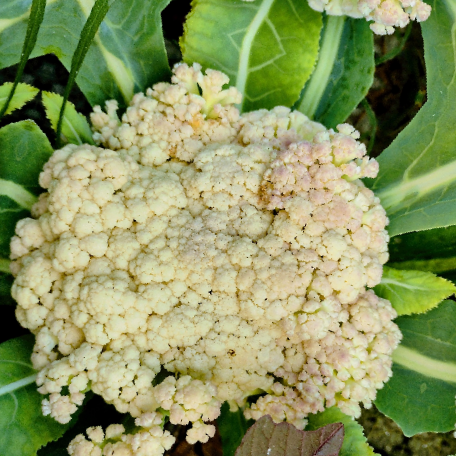
Label: Bacterial spot rot